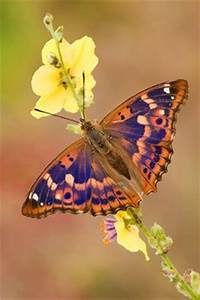
Label: butterfly